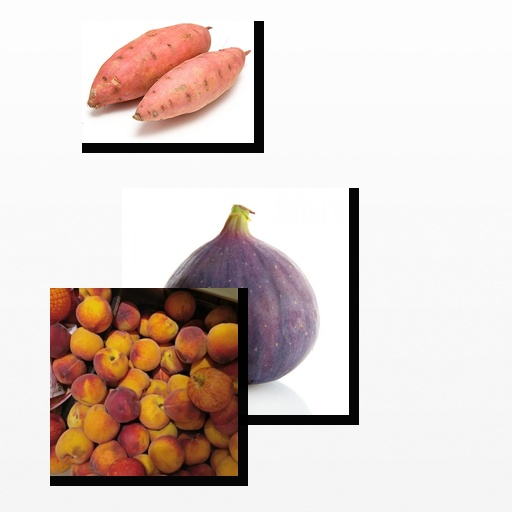
Food items: sweet_potato, fig, peach